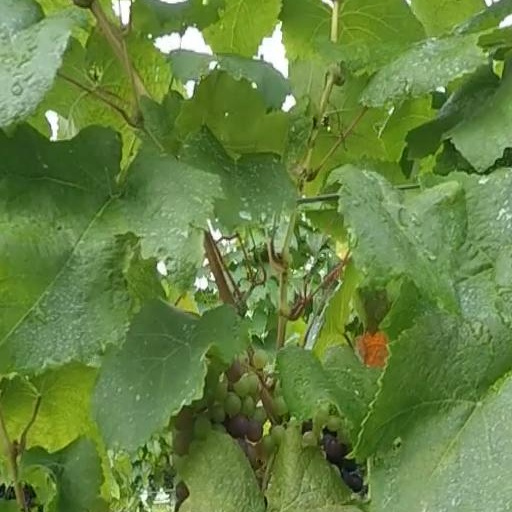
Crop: grape